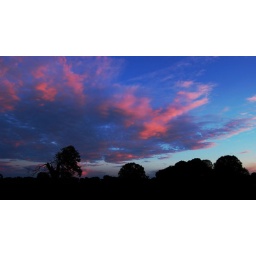
A looming and dramatic cloud above a tree taken at sunset in bushy park.